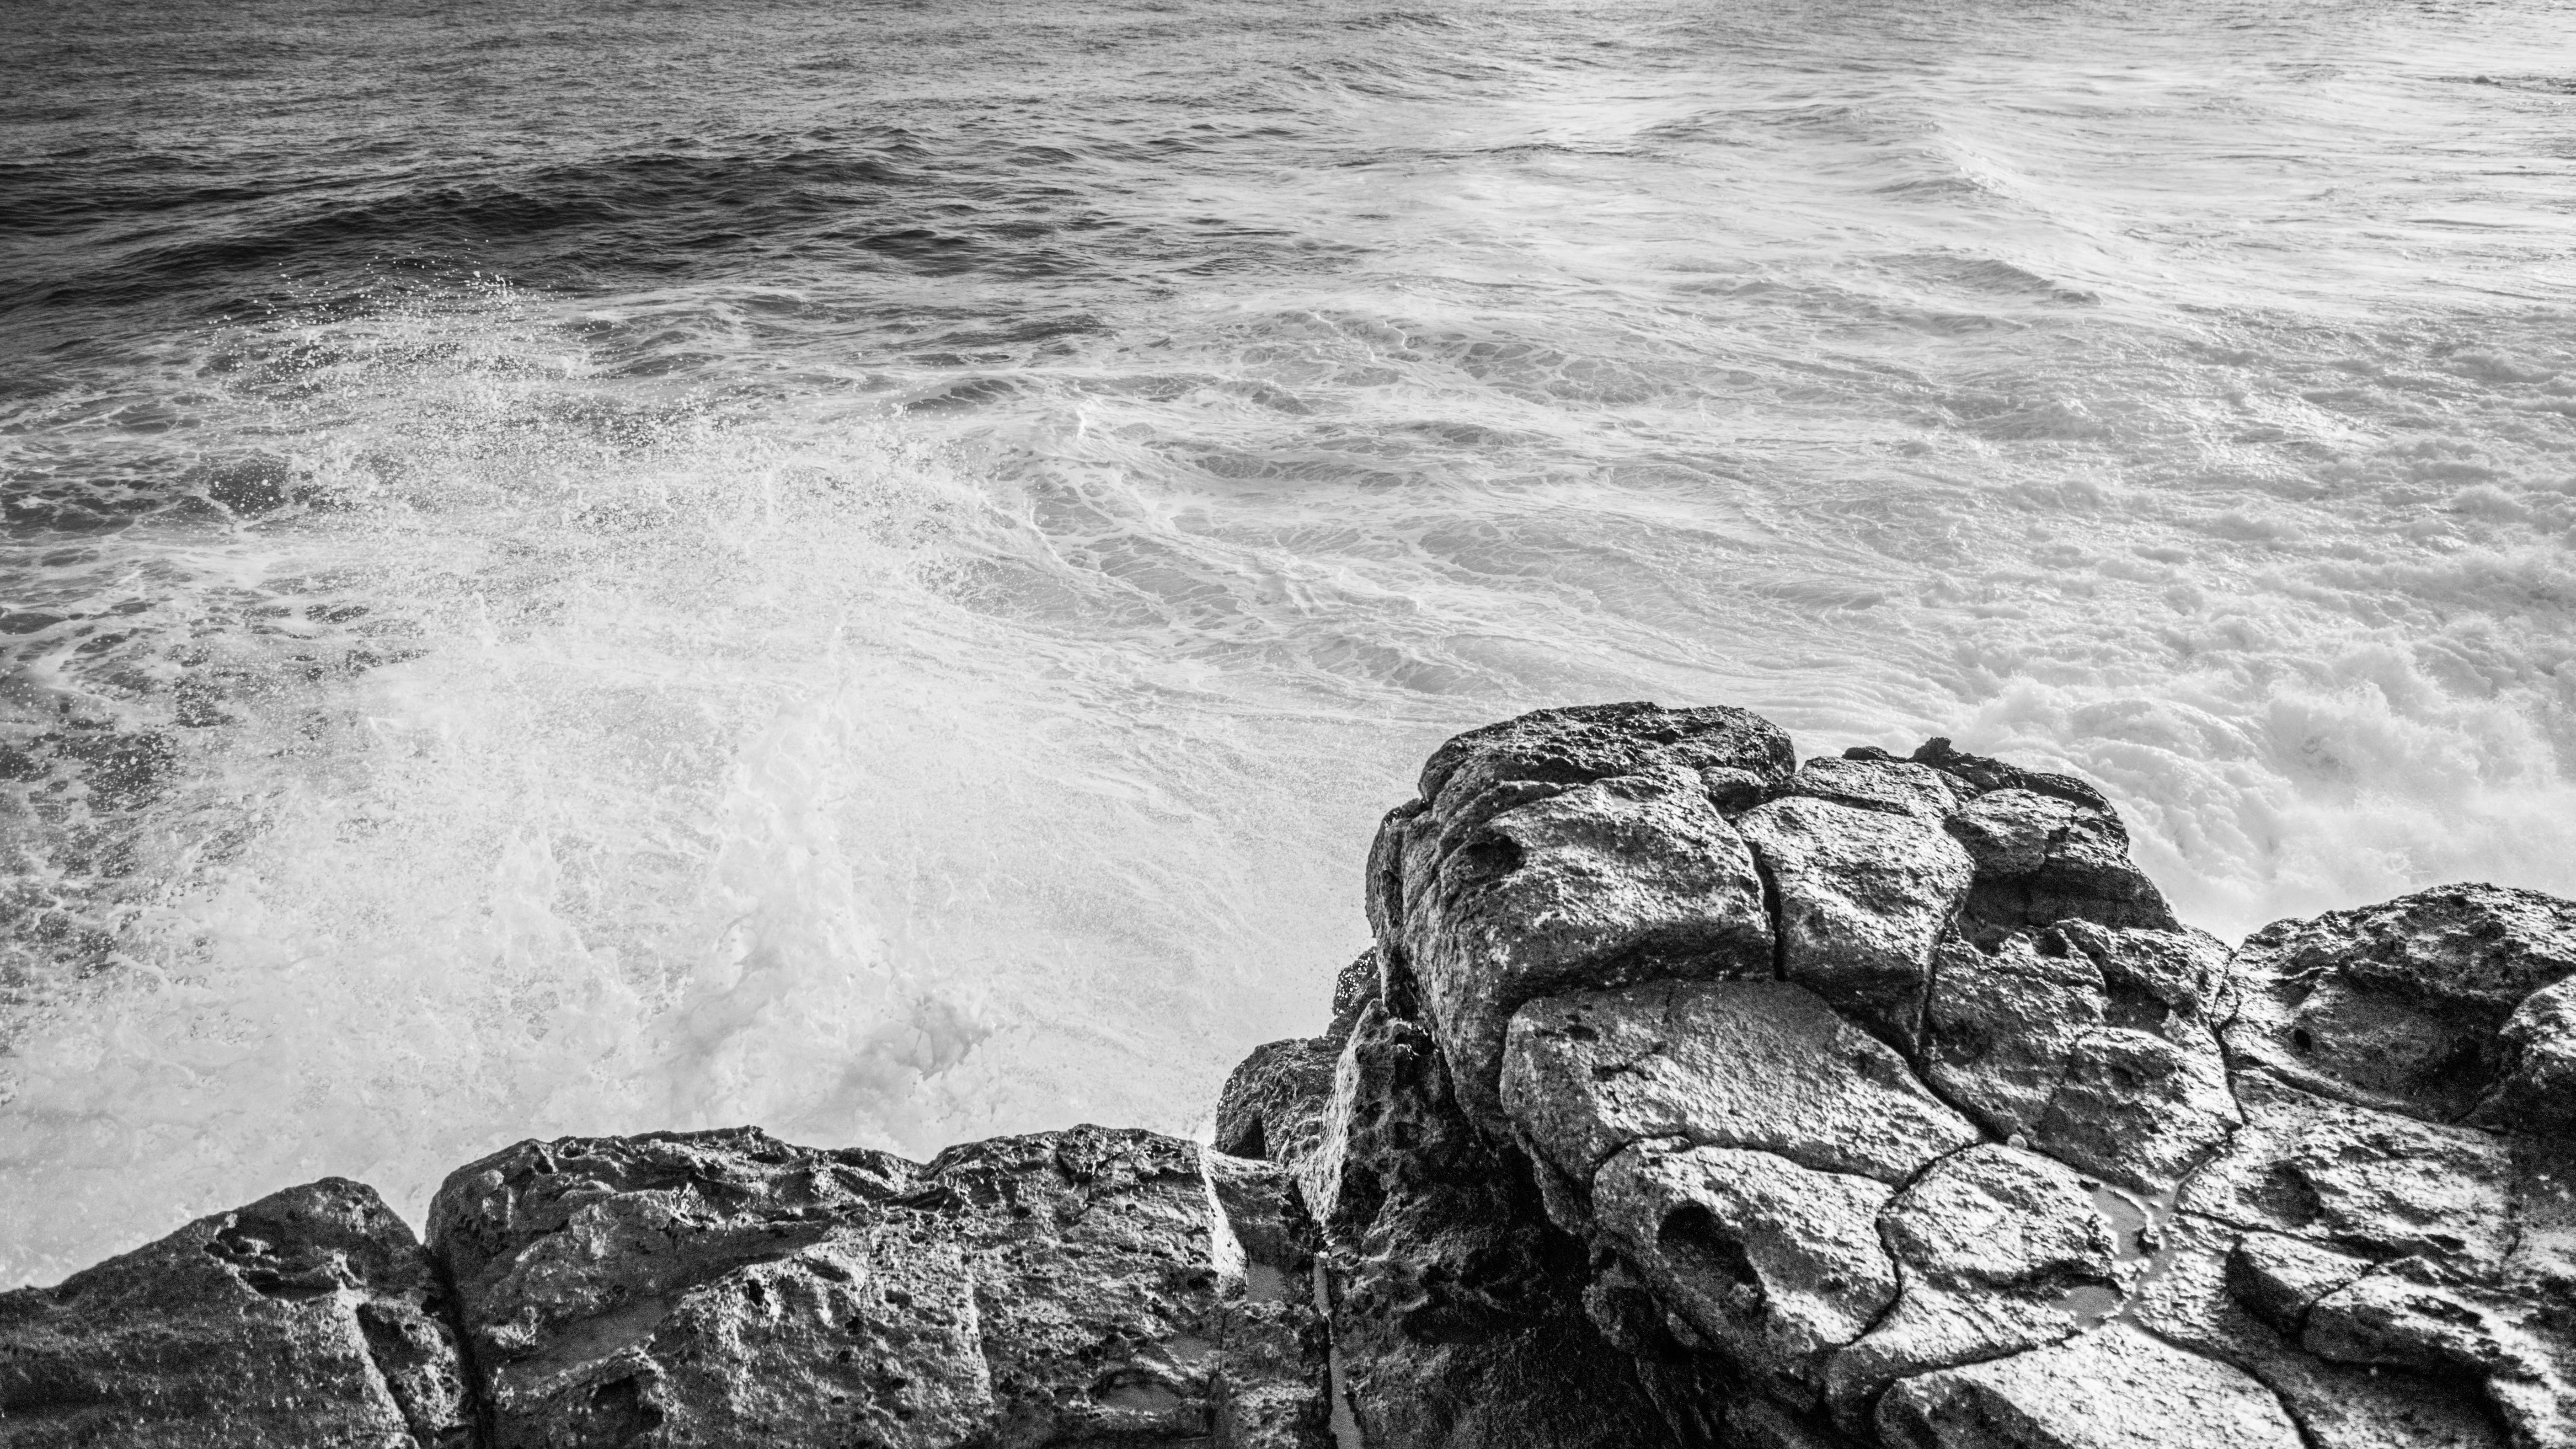
landscape, sea, coast, water, nature, grass, outdoor, rock, ocean, black and white, sky, fog, morning, shore, wave, view, vacation, travel, coastline, cliff, idyllic, tranquil, scenic, tropical, peaceful, natural, seascape, scenery, haze, bay, island, monochrome, terrain, material, greenery, crash, waves, cliffs, scene, mauritius, monochrome photography, wind wave